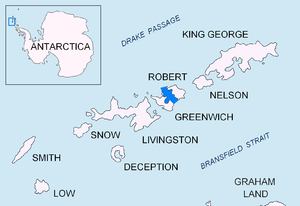
Le détroit Anglais est un détroit séparant l'île Robert et l'île Greenwich dans les îles Shetland du Sud, en Antarctique.